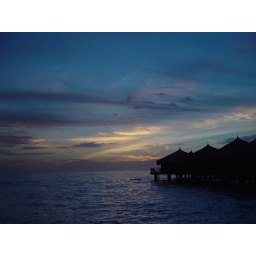
Clarify beach with white sand in Krabi, South of Thailand, very beautiful sunset